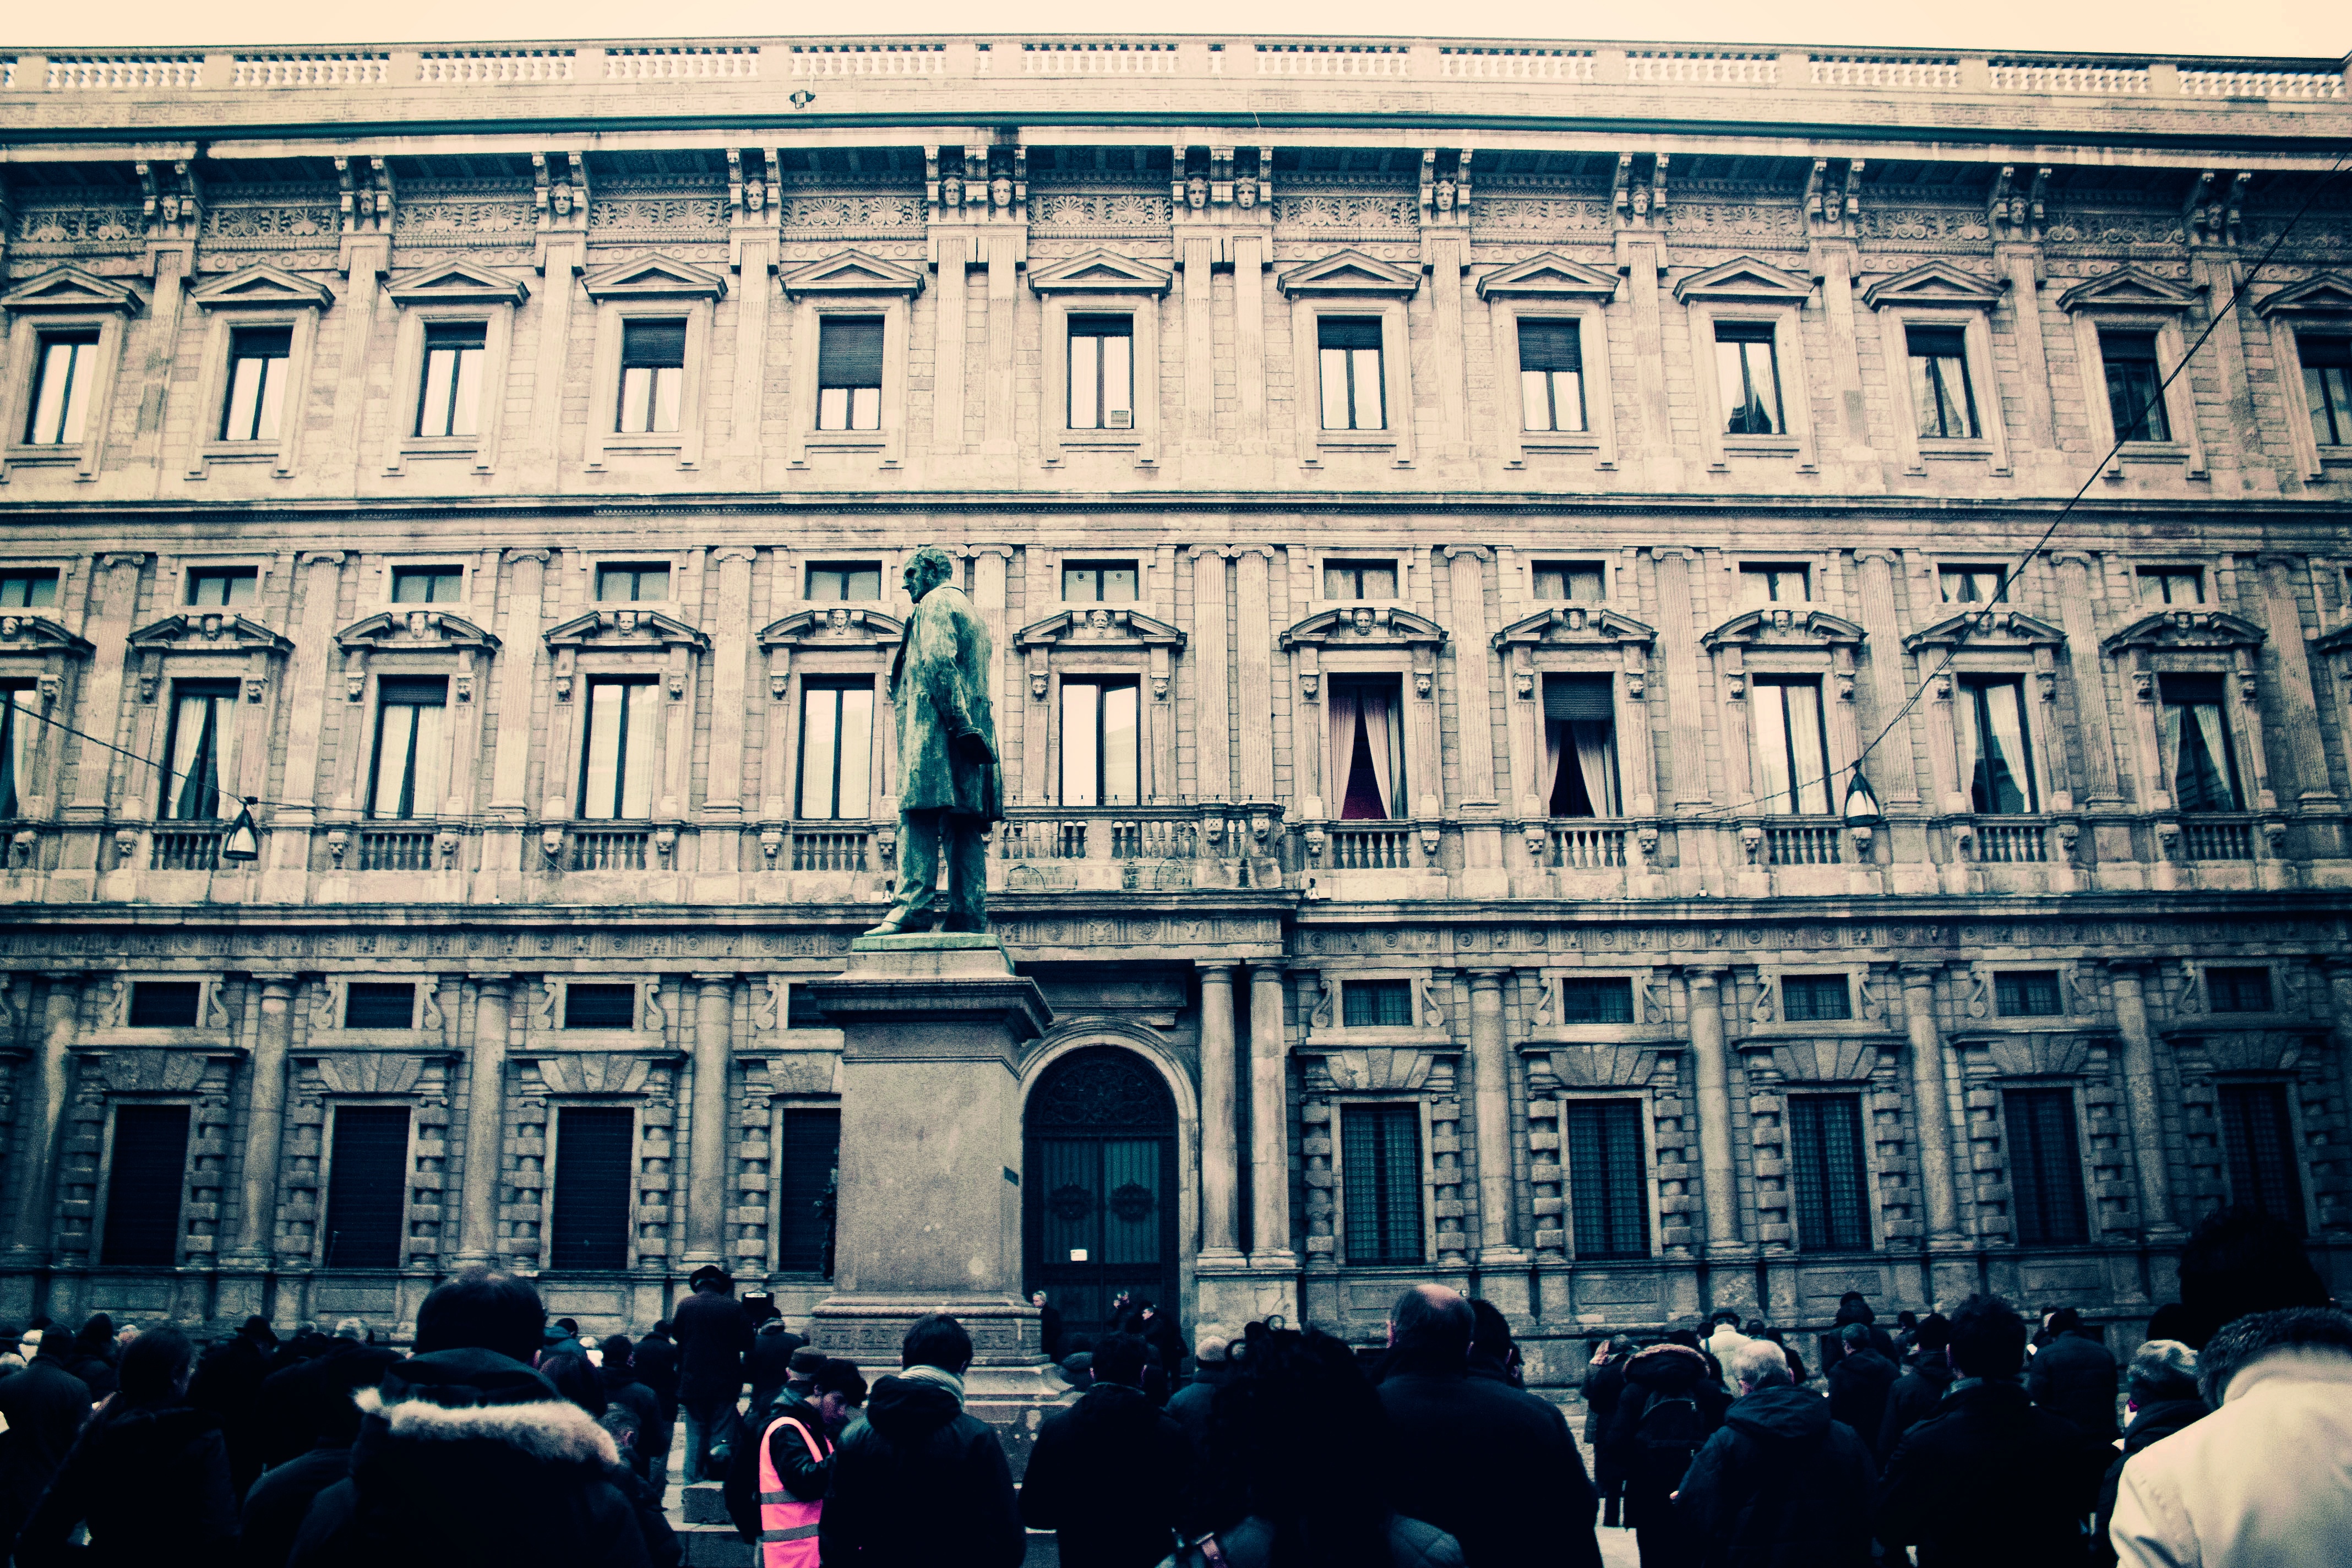
architecture, city, cityscape, downtown, landmark, facade, metropolis, urban area, human settlement, metropolitan area